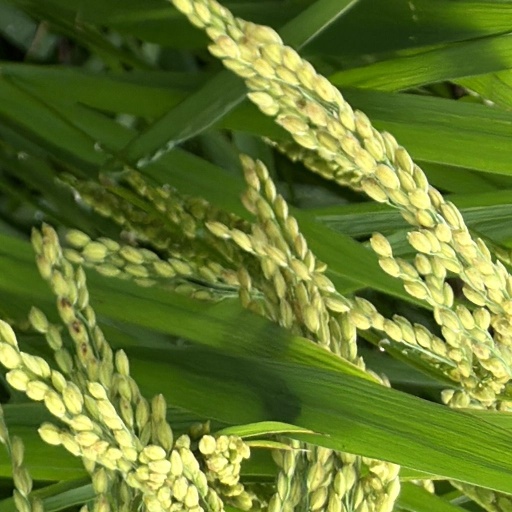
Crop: rice